Spanish Constitution of 1812

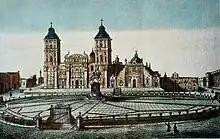
Lithograph of Mexico City's Zócalo, c. 1800. The square is officially known as the "Plaza de la Constitución". Named during the tail-end of the colonial era for the Cadiz Constitution, not the later Constitution of Mexico.

The Constitution was signed in March 1812, but it was not promulgated immediately throughout the empire. In New Spain, Viceroy Francisco Javier Venegas allowed the Constitution to be published on 19 September 1812. In Peru, the other major viceroyalty, Viceroy José Fernando Abascal had the Constitution published on 1 October 1812. Venegas had to deal immediately upon taking up his post as viceroy the massive uprising of Father Miguel Hidalgo y Costilla that had broken out days earlier. The inexperienced Venegas scrambled to handle two major simultaneous crises of power: a rebellion and the promulgation of a new system of government under the Constitution. Abascal was able to control the electoral process and control of the press (article 371) despite the provisions of the Constitution mandating its freedom. The constitution was not promulgated in Quito until 18 July 1813.